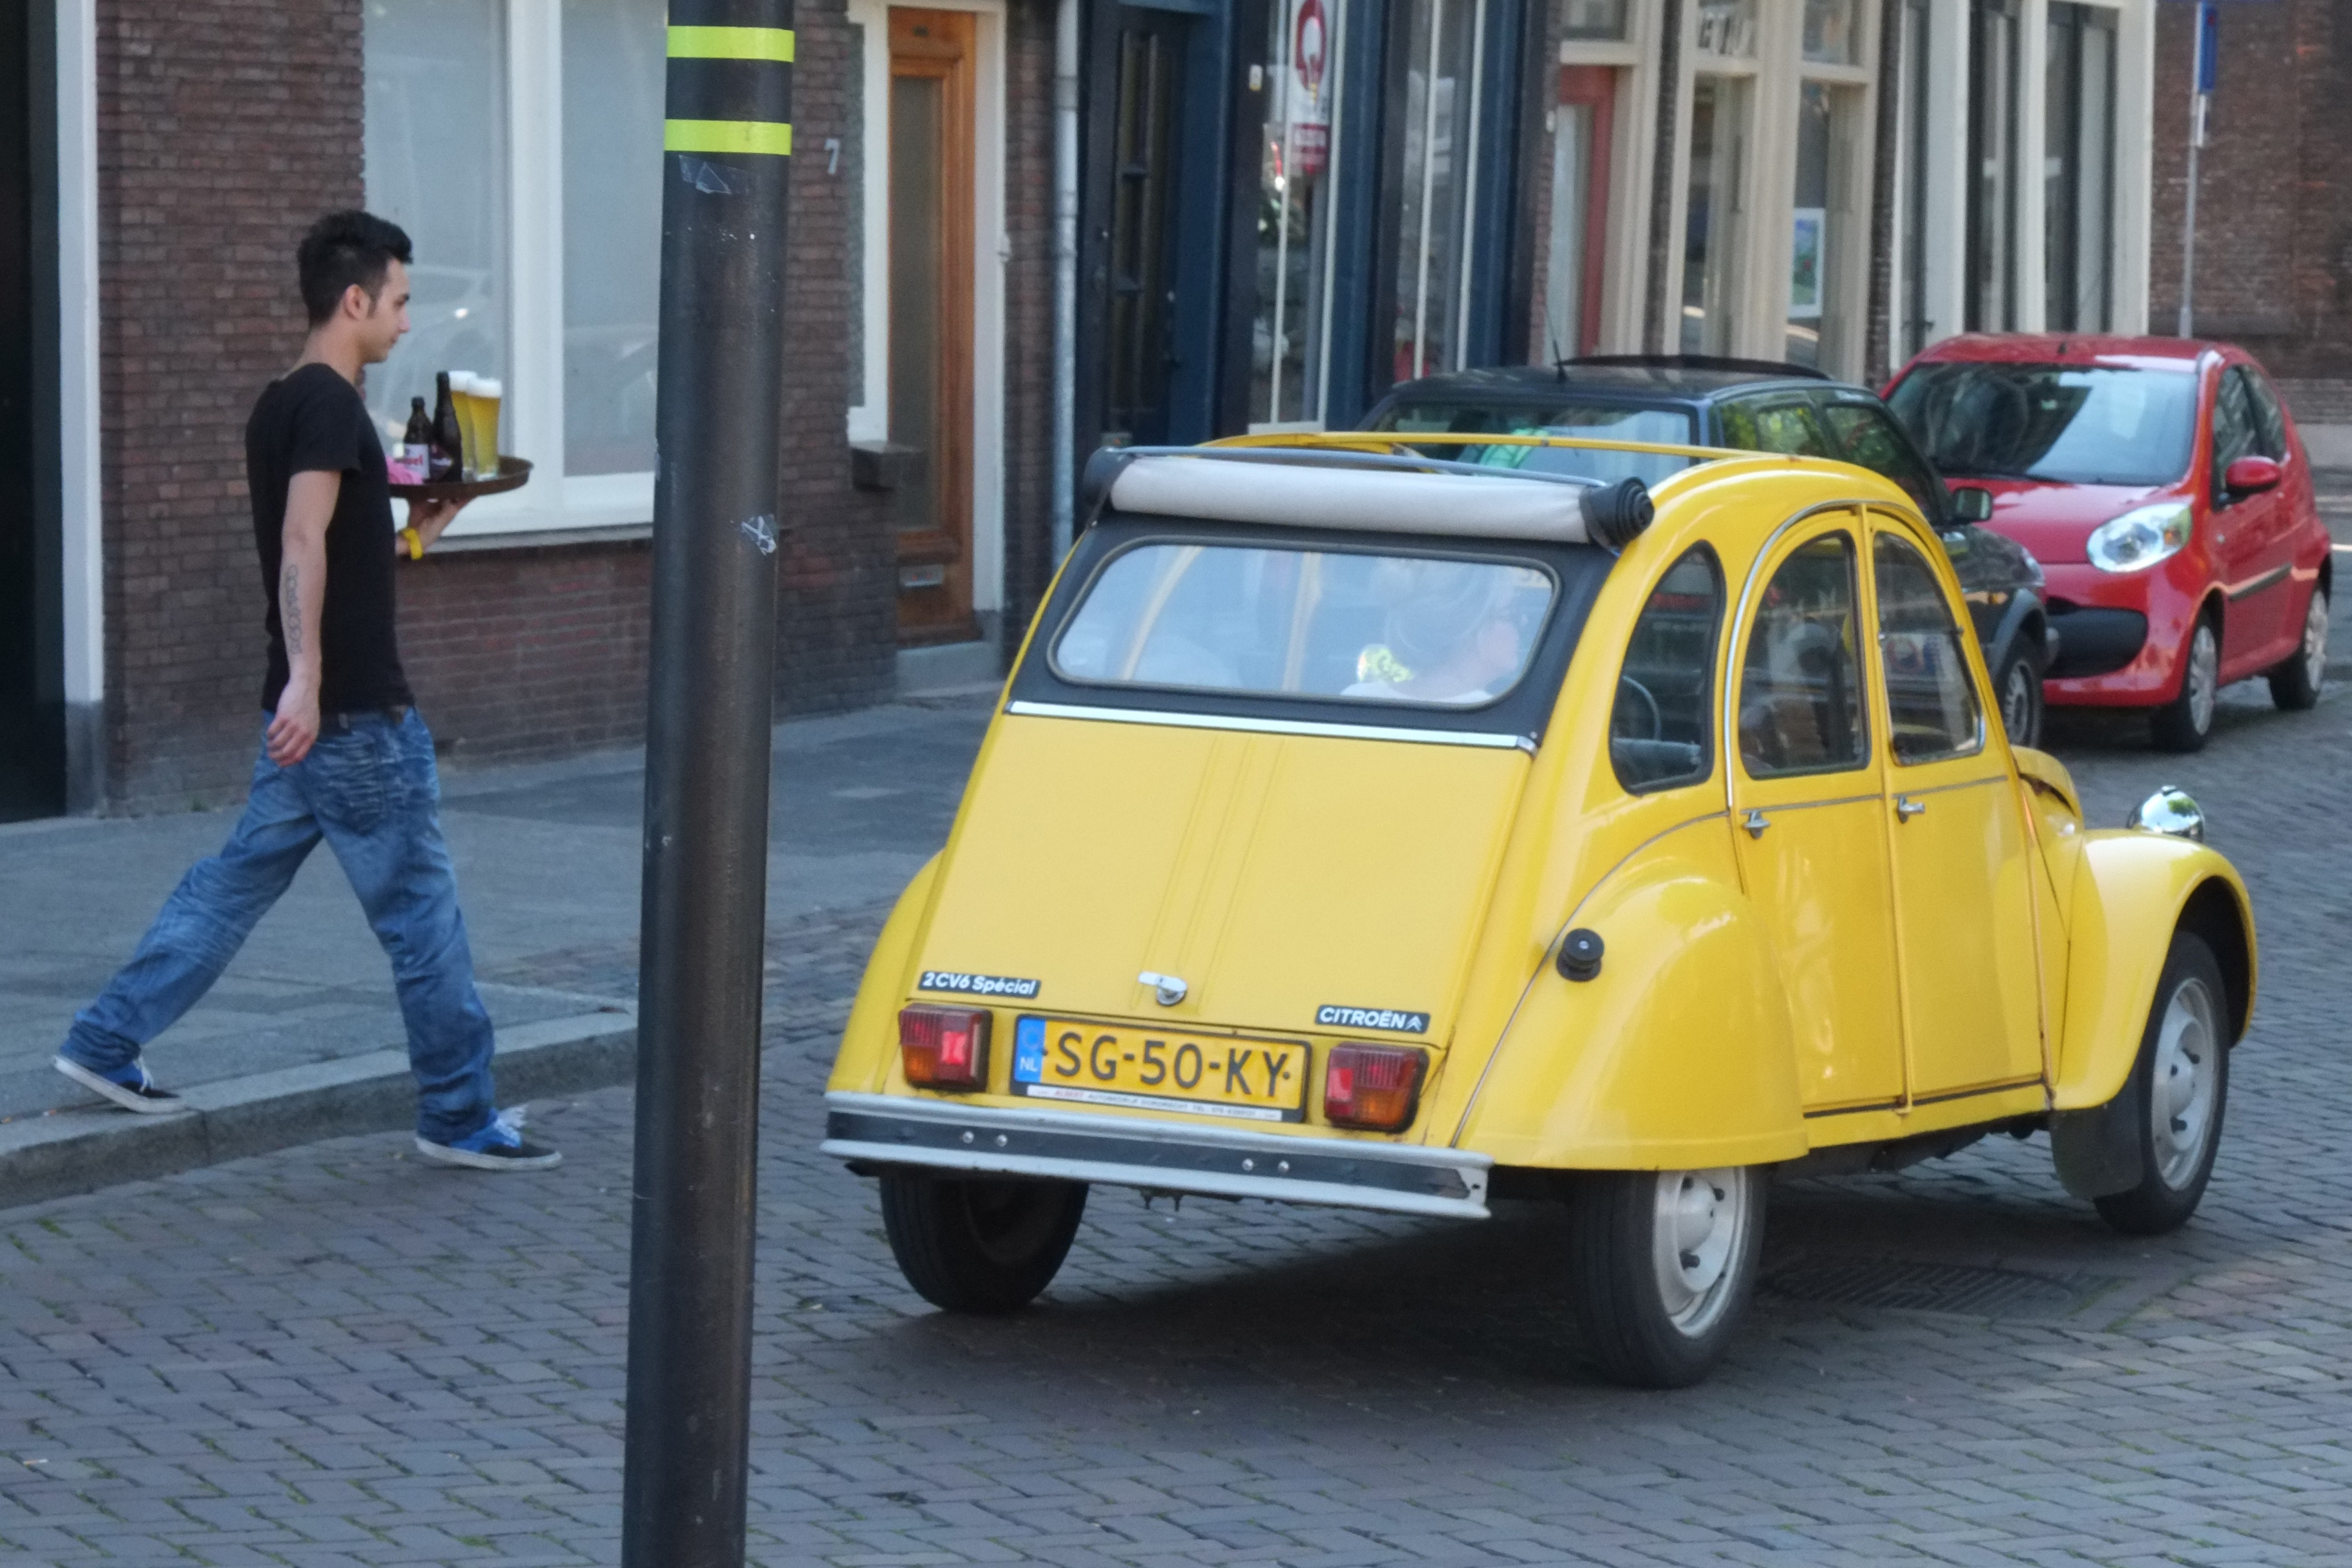
street, car, urban, travel, taxi, fujifilm, vehicle, netherlands, fuji, dordrecht, fujix, fujixe1, antique car, city car, land vehicle, mode of transport, automobile make